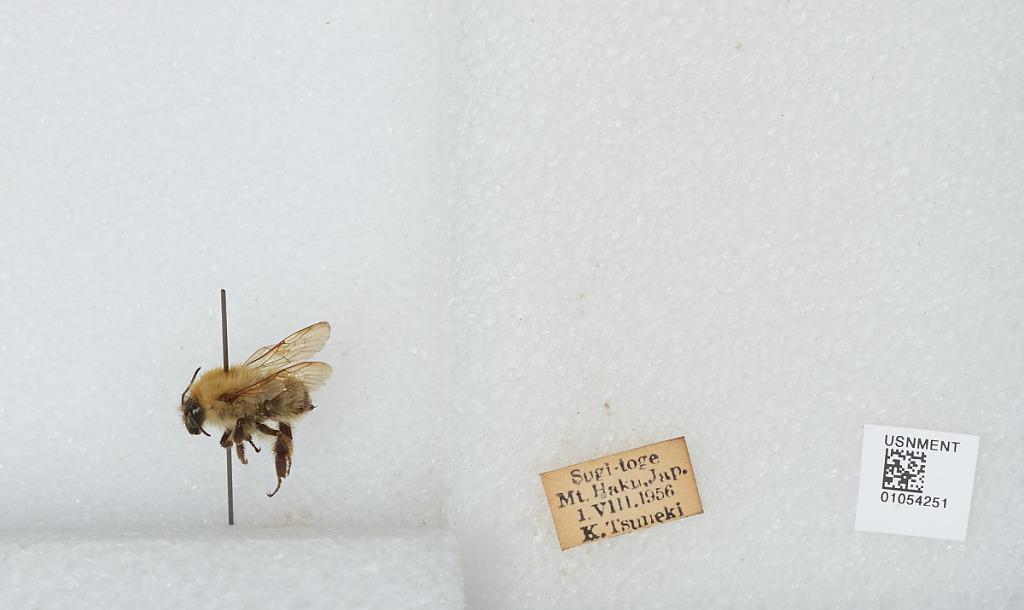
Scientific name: Bombus sp.
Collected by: K. Tsuneki
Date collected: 1956-8-1
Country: Japan
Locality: Sugi-toge, Mt. Haku